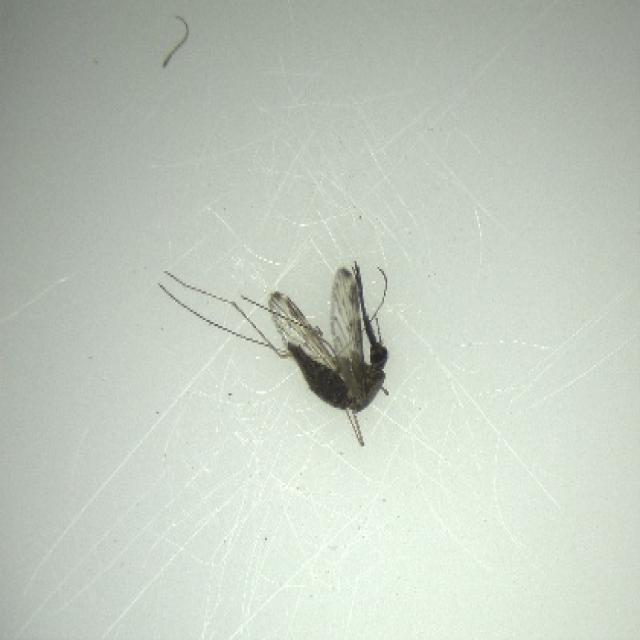
Species: anopheles_sinensis